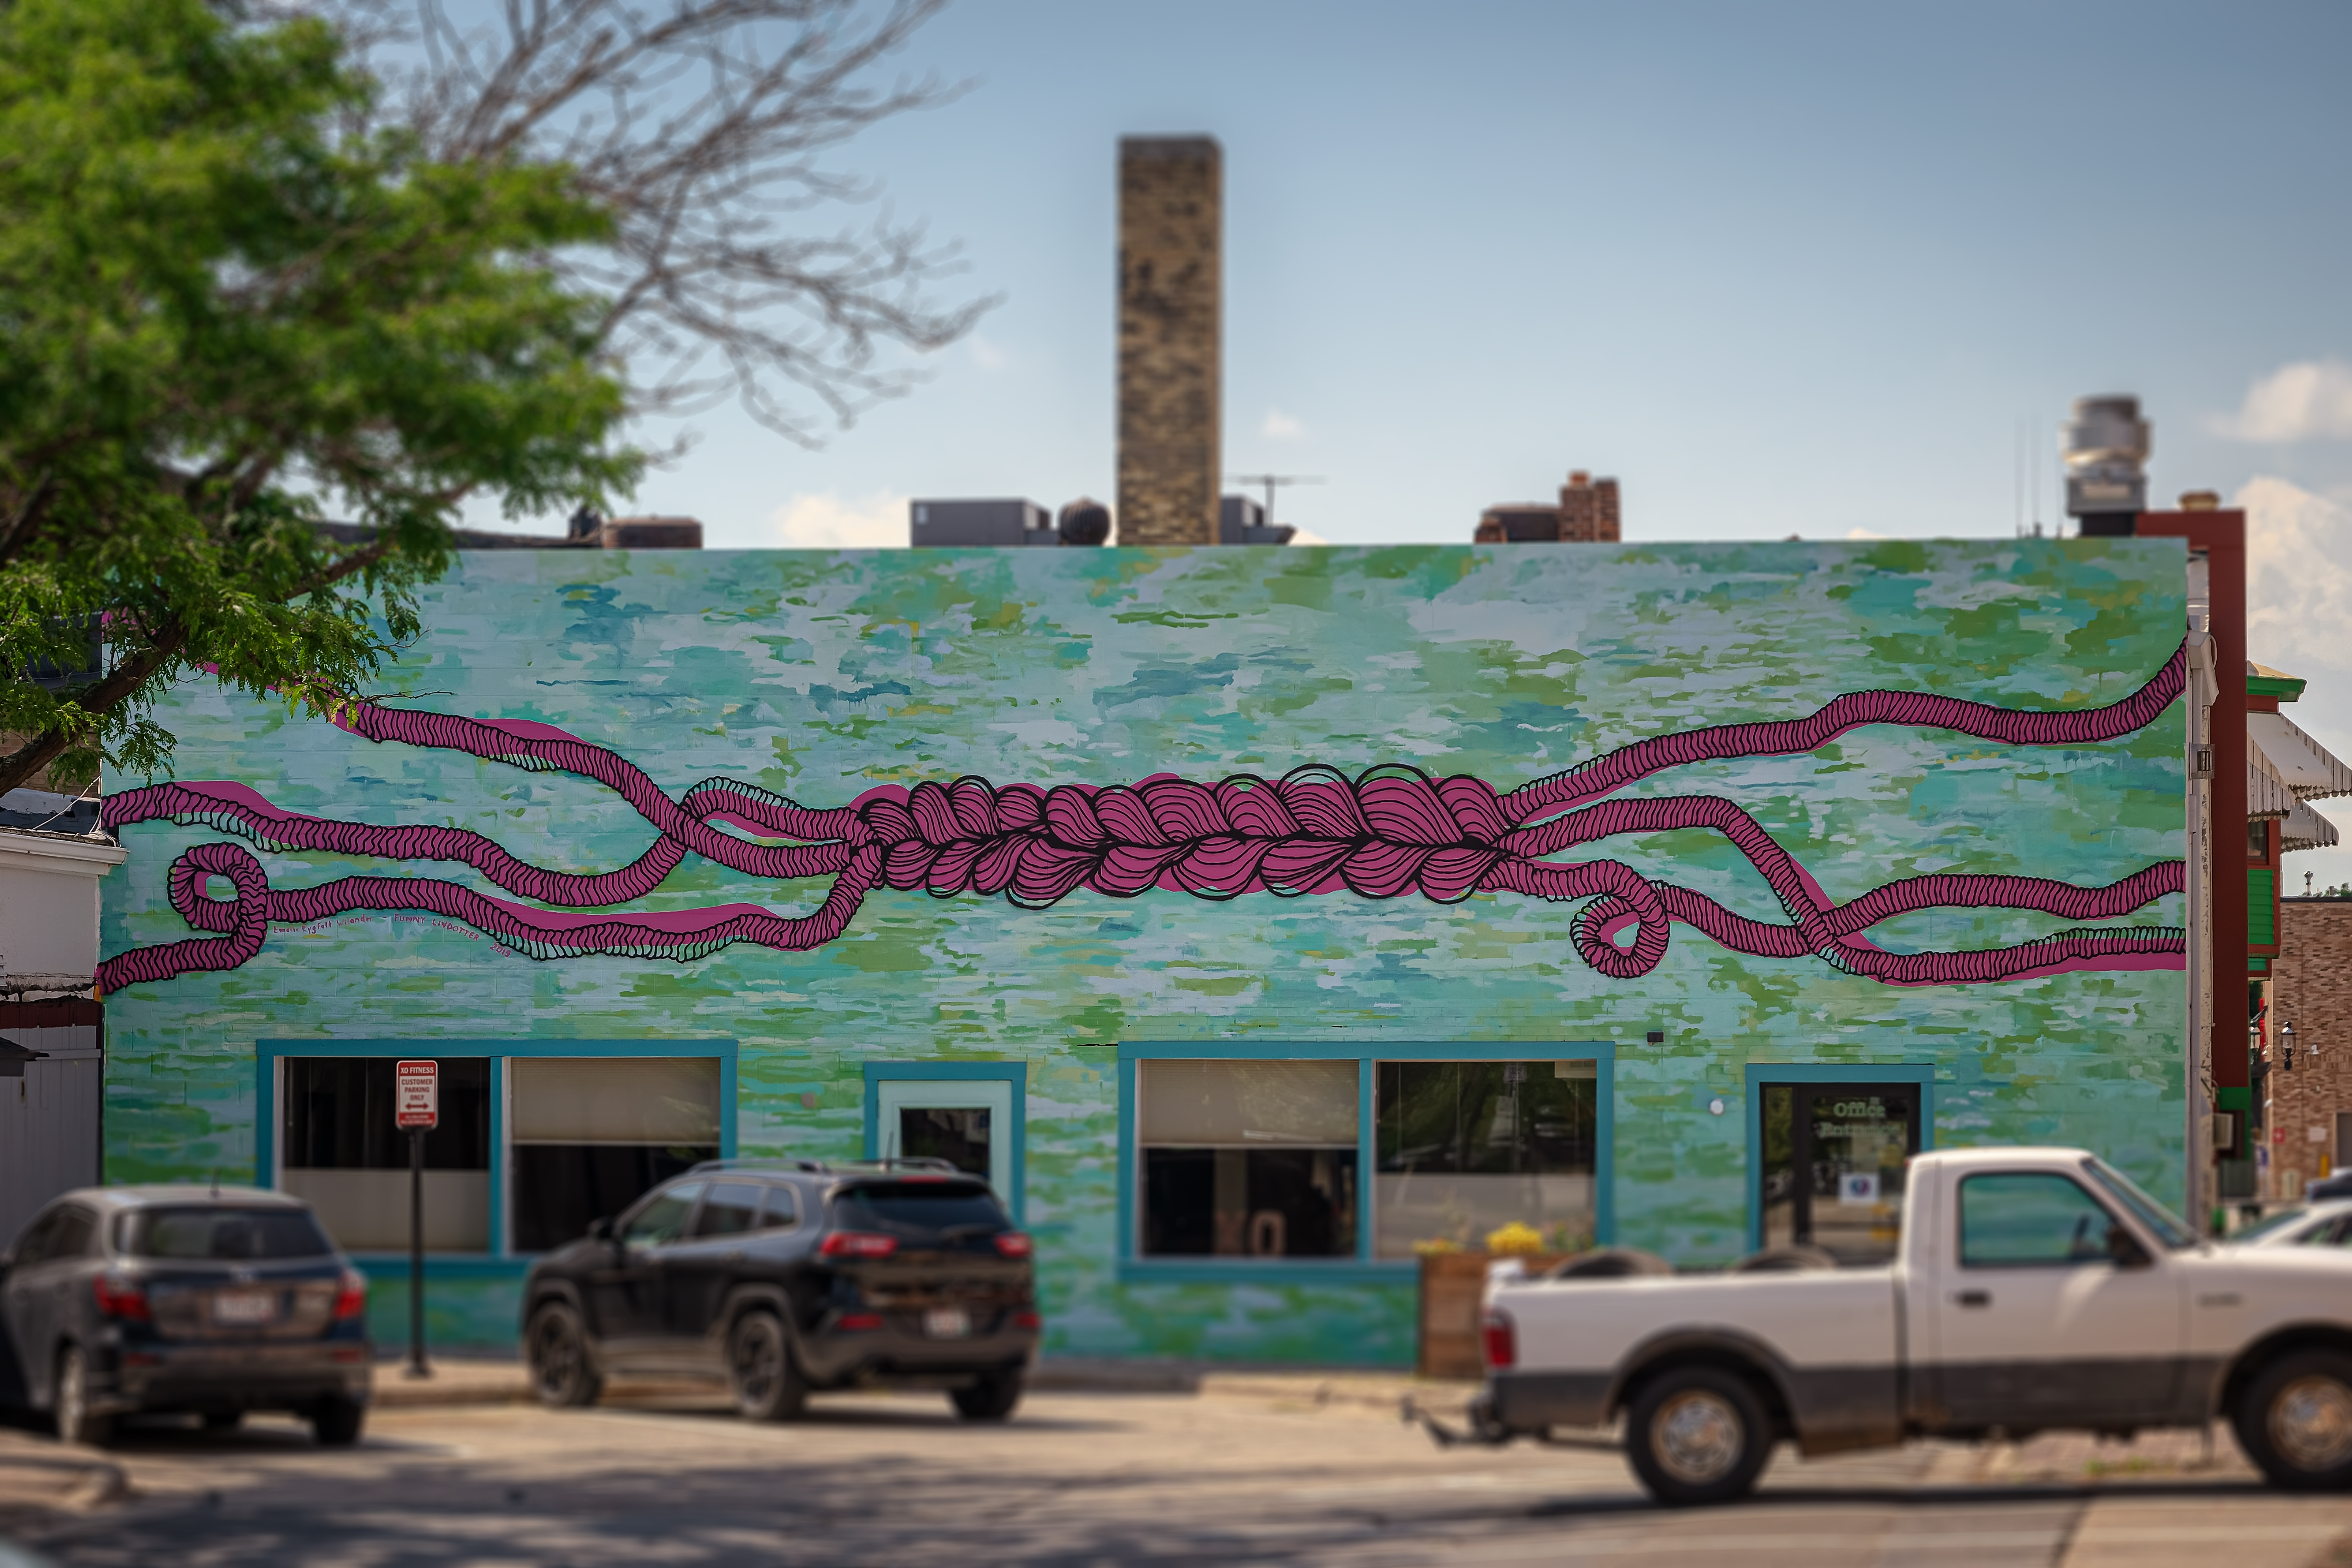
geotagged, united states, usa, wisconsin, a6500, adventure, American City, art, artwork, Brown County, Brown County WI, Brown County Wisconsin, city, City Art, city streets, de pere, De Pere WI, downtown, fox river, Fox River Wisconsin, graffiti, metal sculpture, midwest, mural, north america, painting, Photo Walk, public art, river walk, sculpture, sightseeing, sony, SONY a6500, SONY Alpha 6500, sony mirrorless, SONY Photography, statue, stone sculpture, stone statue, street, street art, tourism, tourist attraction, Tourist Photos, travel, Travel Blog, Travel Blog Photo, Travel Photo, travel photography, Traveling Adventures, united states of america, Urban Adventure, Urban Hiking, wall art, wandering, wi, Wisconsin City, Wisconsin Photo Walk, Wisconsin Photos, Wisconsin Tourism, Wisconsin Travel, world travel, wall, green, neighbourhood, architecture, tree, facade, urban area, leaf, house, visual arts, building, plant, residential area, paint, road, vehicle, car, brick